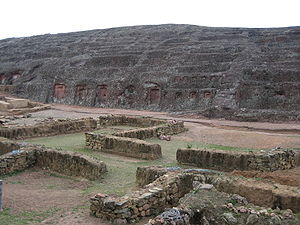
Fuerte de Samaipata
Ruiner af byen.
Fuerte de Samaipata er et arkæologisk udgravningsområde i departementet Santa Cruz i Bolivia. Udgravningerne omfatter en beboelse af Chané-folket og en senere bosættelse/ by grundlagt af inkaerne. Området ligger omkring 120 kilometer sydvest for Santa Cruz de la Sierra.